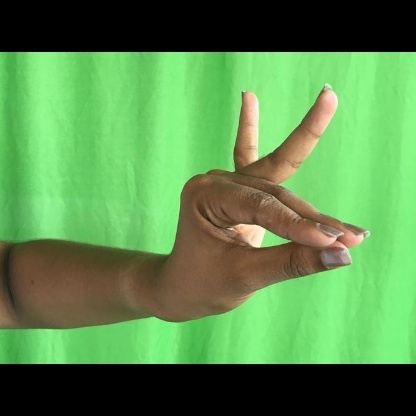
Mudra: Katakamukha